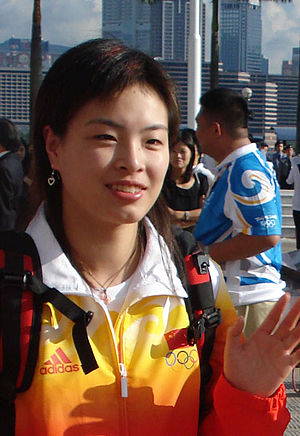
Wu Minxia
Wu Minxia
Wu Minxia er en kinesisk udspringer.